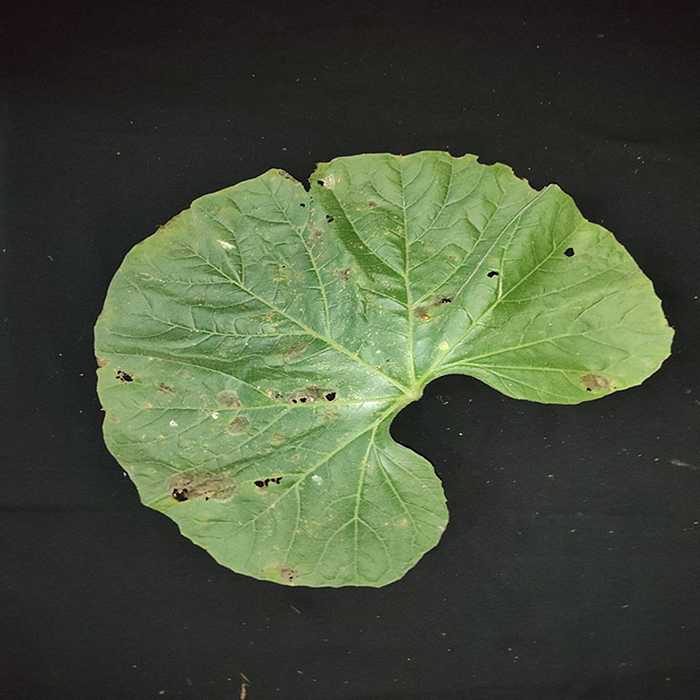
Plant: Bottle gourd
Label: Anthracnose